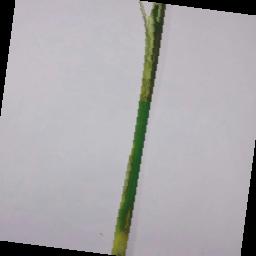
Label: Rice___Brown_Spot